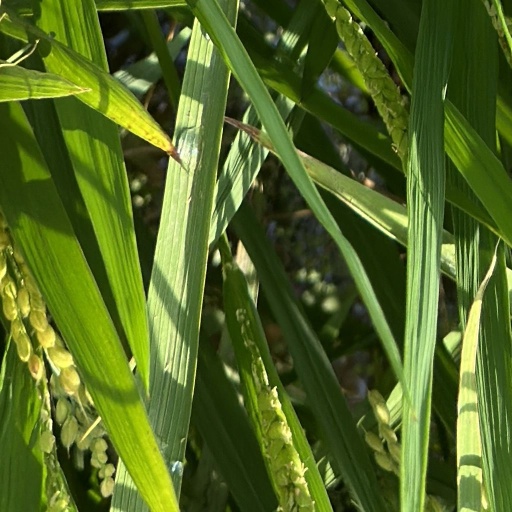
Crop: rice